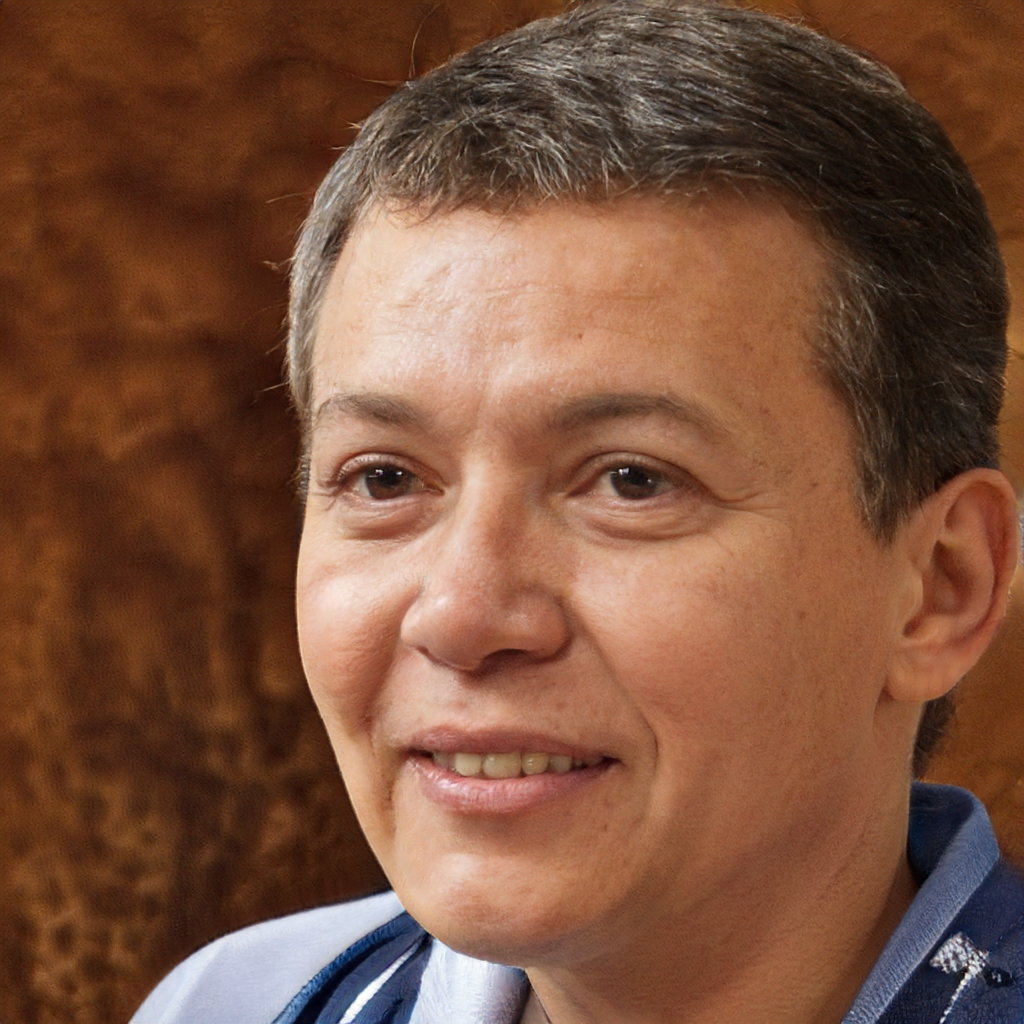
Gender: Male